G.I. Robot

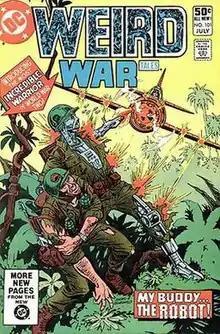
The G.I. Robot J.A.K.E. 1 in "Weird War Tales" #101 (July 1981), art by Ross Andru and Dick Giordano.

The G.I. Robot is the name of a series of six fictional robots that appeared in comic books published by DC Comics. The first four G.I. Robot characters were all created by writer Robert Kanigher, though each was designed by a different artist. Each incarnation of the G.I. Robot is an android of advanced, experimental technology designed to carry out combat and rescue missions. Multiple versions of the G.I. Robot seem to develop their own free will, as well as loyalty and a sense of friendship towards human soldiers they work alongside.